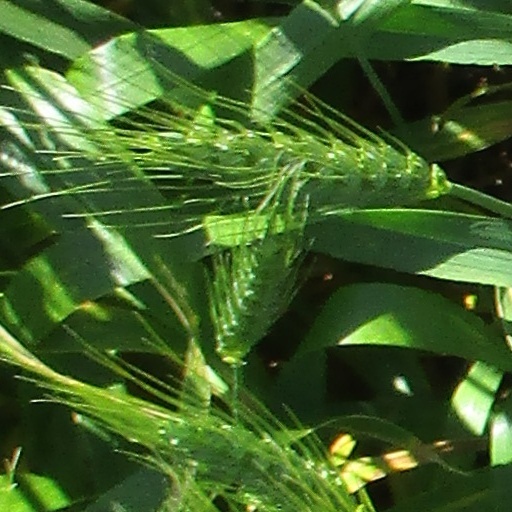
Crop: wheat